Willibald Alexis

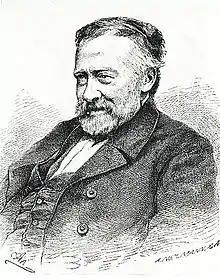
Alexis

Willibald Alexis, the pseudonym of Georg Wilhelm Heinrich Häring (29 June 179816 December 1871), was a German historical novelist, considered part of the Young Germany movement.